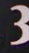
Number: 3